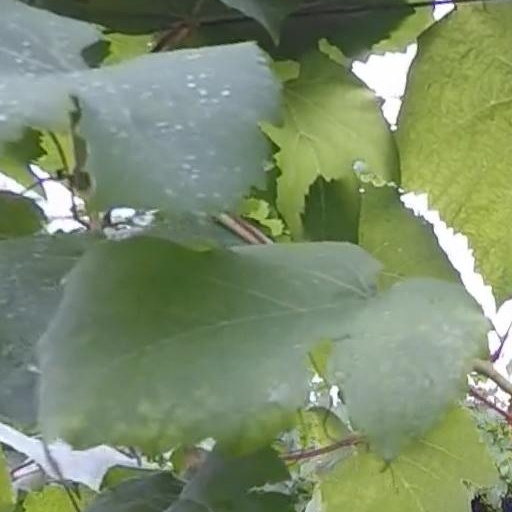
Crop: grape